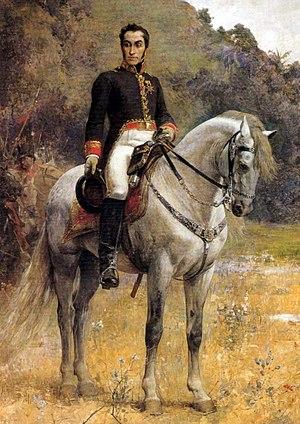
Cali, officiellement Santiago de Cali, est une ville située dans l'ouest de la Colombie. C'est la capitale du département de Valle del Cauca. Avec ses 2 500 000 habitants, Cali se place au troisième rang des villes les plus peuplées de Colombie.
L'histoire de Cali inventorie, étudie et interprète l'ensemble des événements du passé liés à cette ville. Cali est l'une des plus anciennes villes de Colombie ainsi que du continent américain. Elle fut fondée le 25 juillet 1536 par le conquistador espagnol Sebastián de Belalcázar. Son nom officiel, Santiago de Cali, fut établi en fonction du saint du jour : saint Jacques ainsi que d'une possible abréviation du nom de la tribu indienne de la région, les Calimas. Sa fondation a eu lieu seulement trois ans après celle de Carthagène des Indes par Pedro de Heredia et deux années avant celle de Santa Fe de Bogotá - actuellement Bogota - par Gonzalo Jiménez de Quesada.
Simón José Antonio de la Santísima Trinidad Bolívar y Palacios, plus connu sous le nom de Simón Bolívar /siˈmon boˈliβaɾ/ et surnommé El Libertador, né le 24 juillet 1783 à Caracas au Venezuela, et mort le 17 décembre 1830 à Santa Marta en Colombie, fut un général et homme d'État vénézuélien.